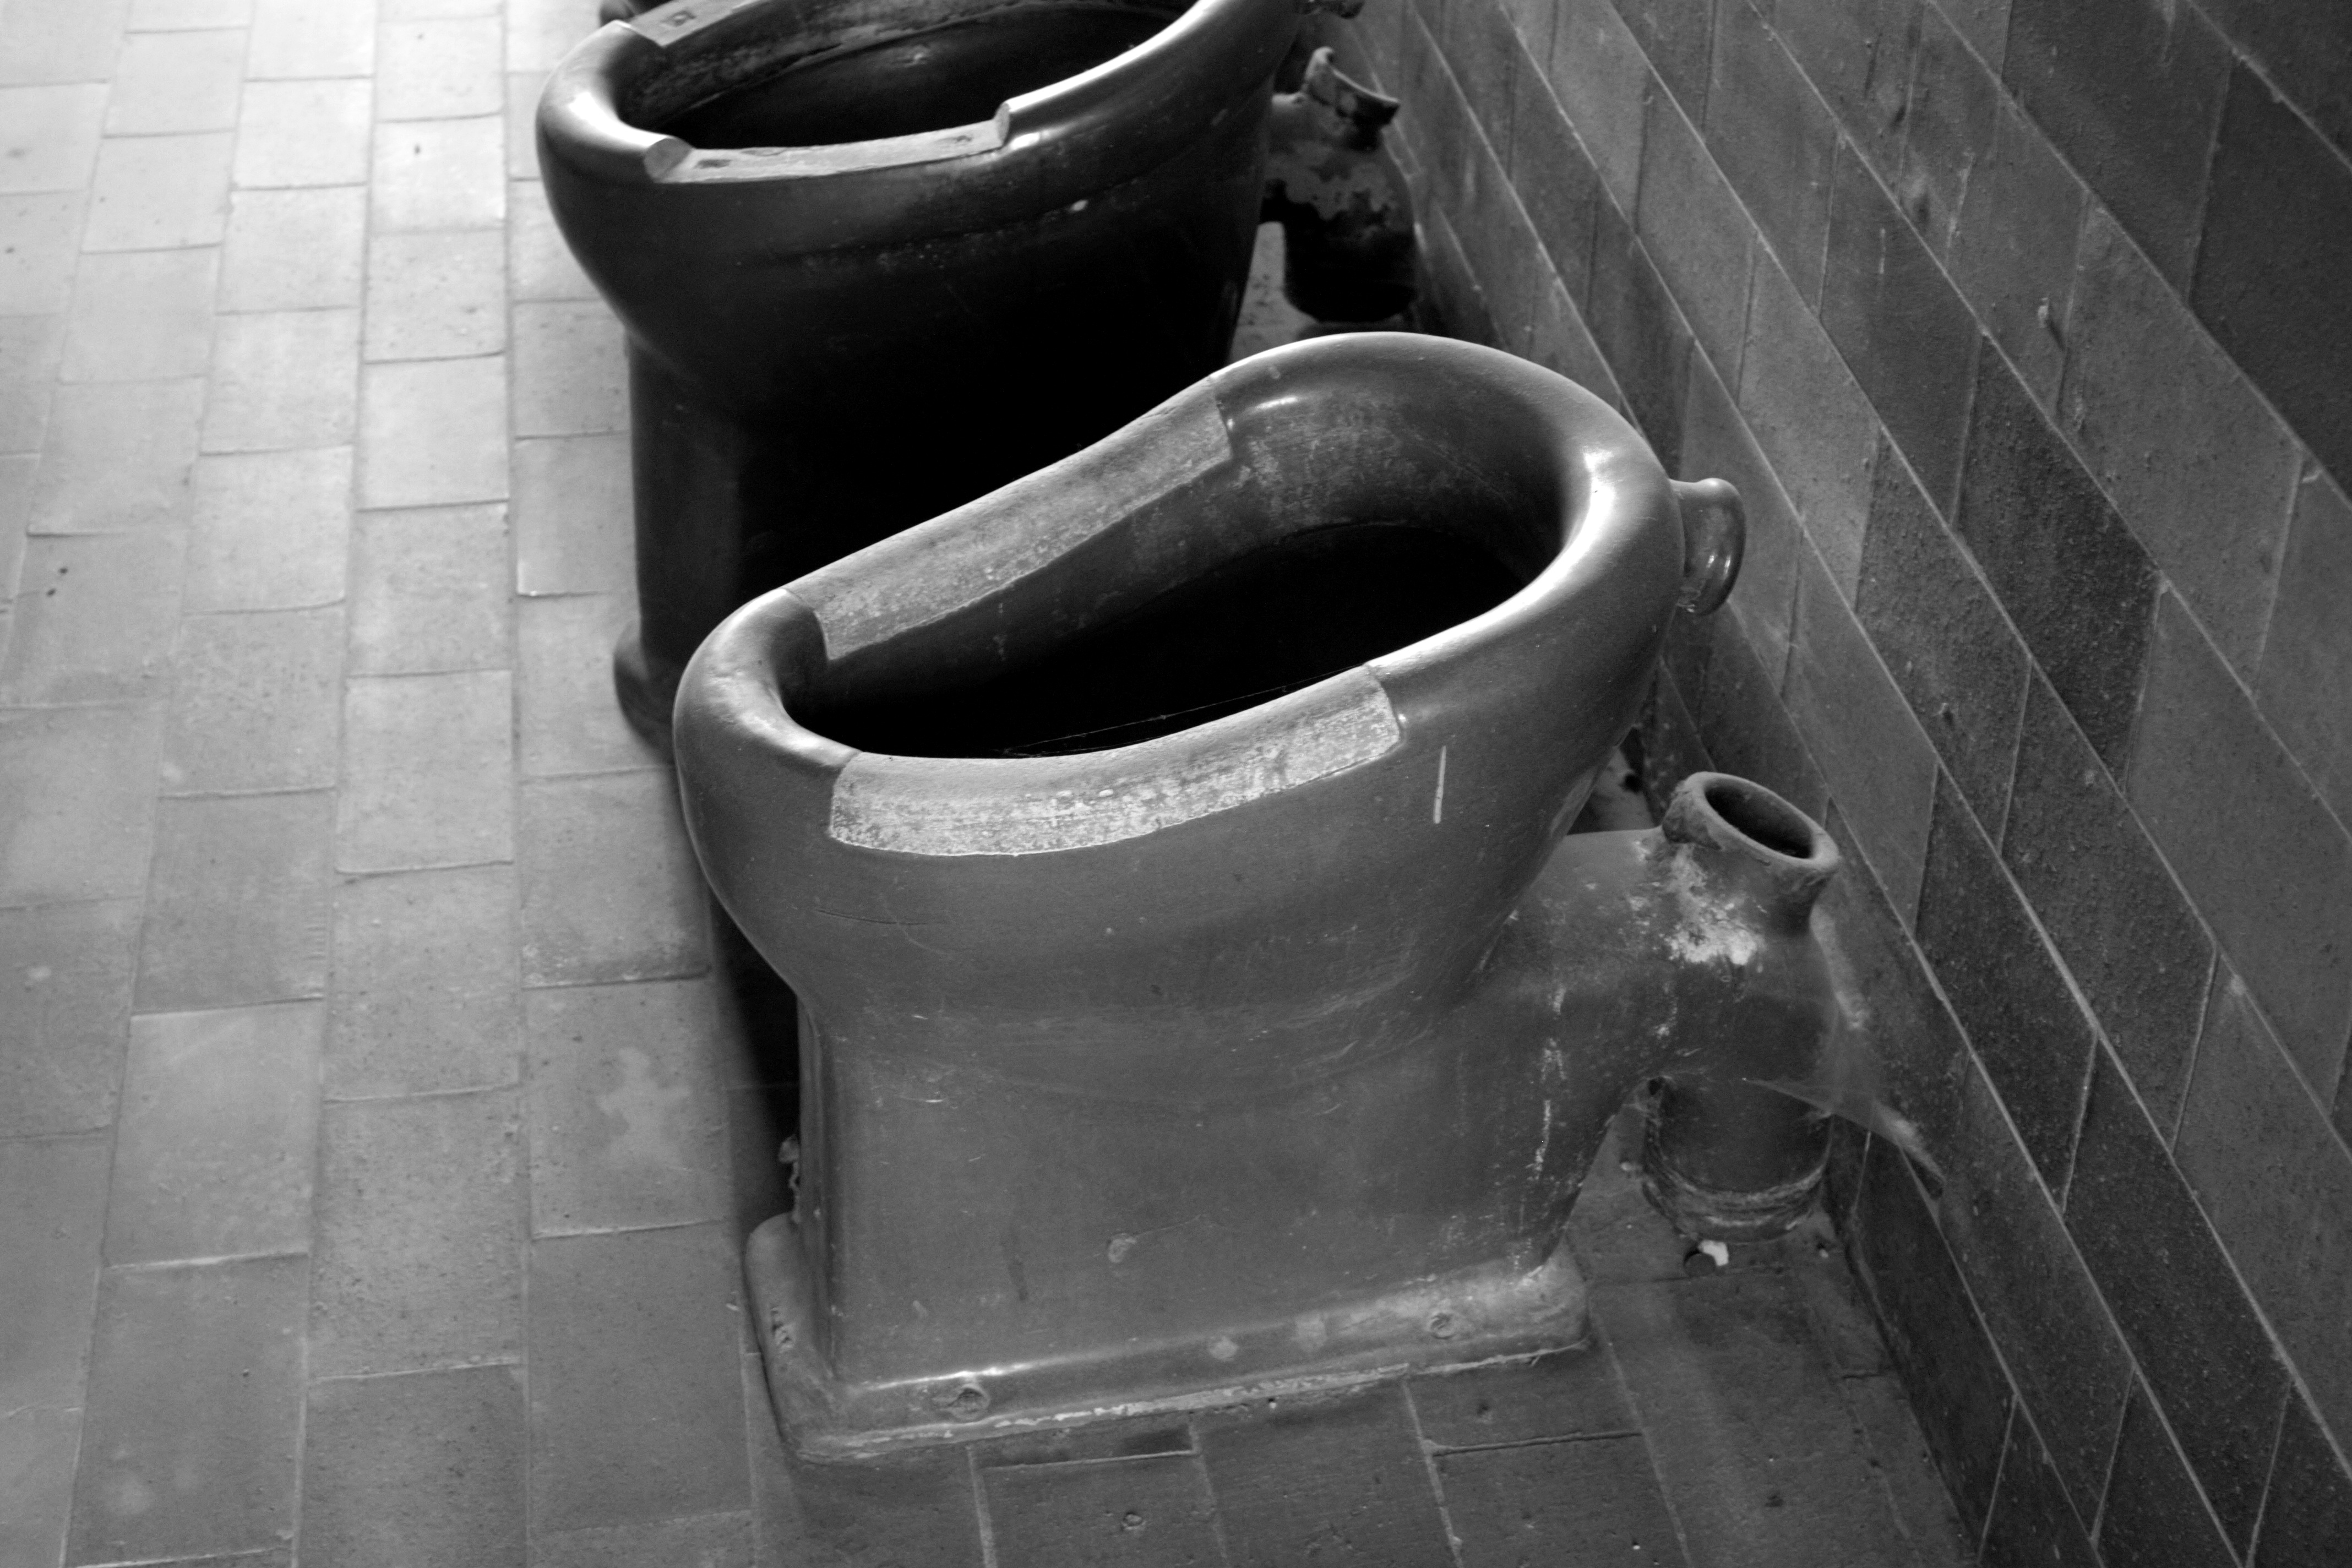
black and white, white, photography, wheel, toilet, black, monochrome, material, tire, shape, dachau, konzentrationslager, kz, plumbing, barracks, toilets, monochrome photography, hitler era, plumbing fixture, automotive tire, hitlerregiem